Eduard Rainer

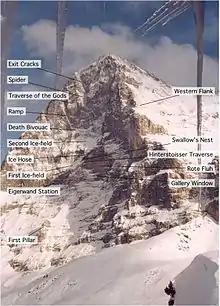
North face of Eiger with features noted

At this stage the four climbers combined into one team and continued their ascent to the "Death Bivouac", where Sedlmayer and Mehringer were last seen from Kleine Scheidegg the previous year.